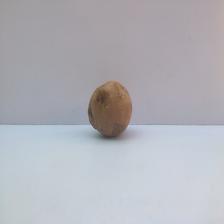
Size: Spoiled